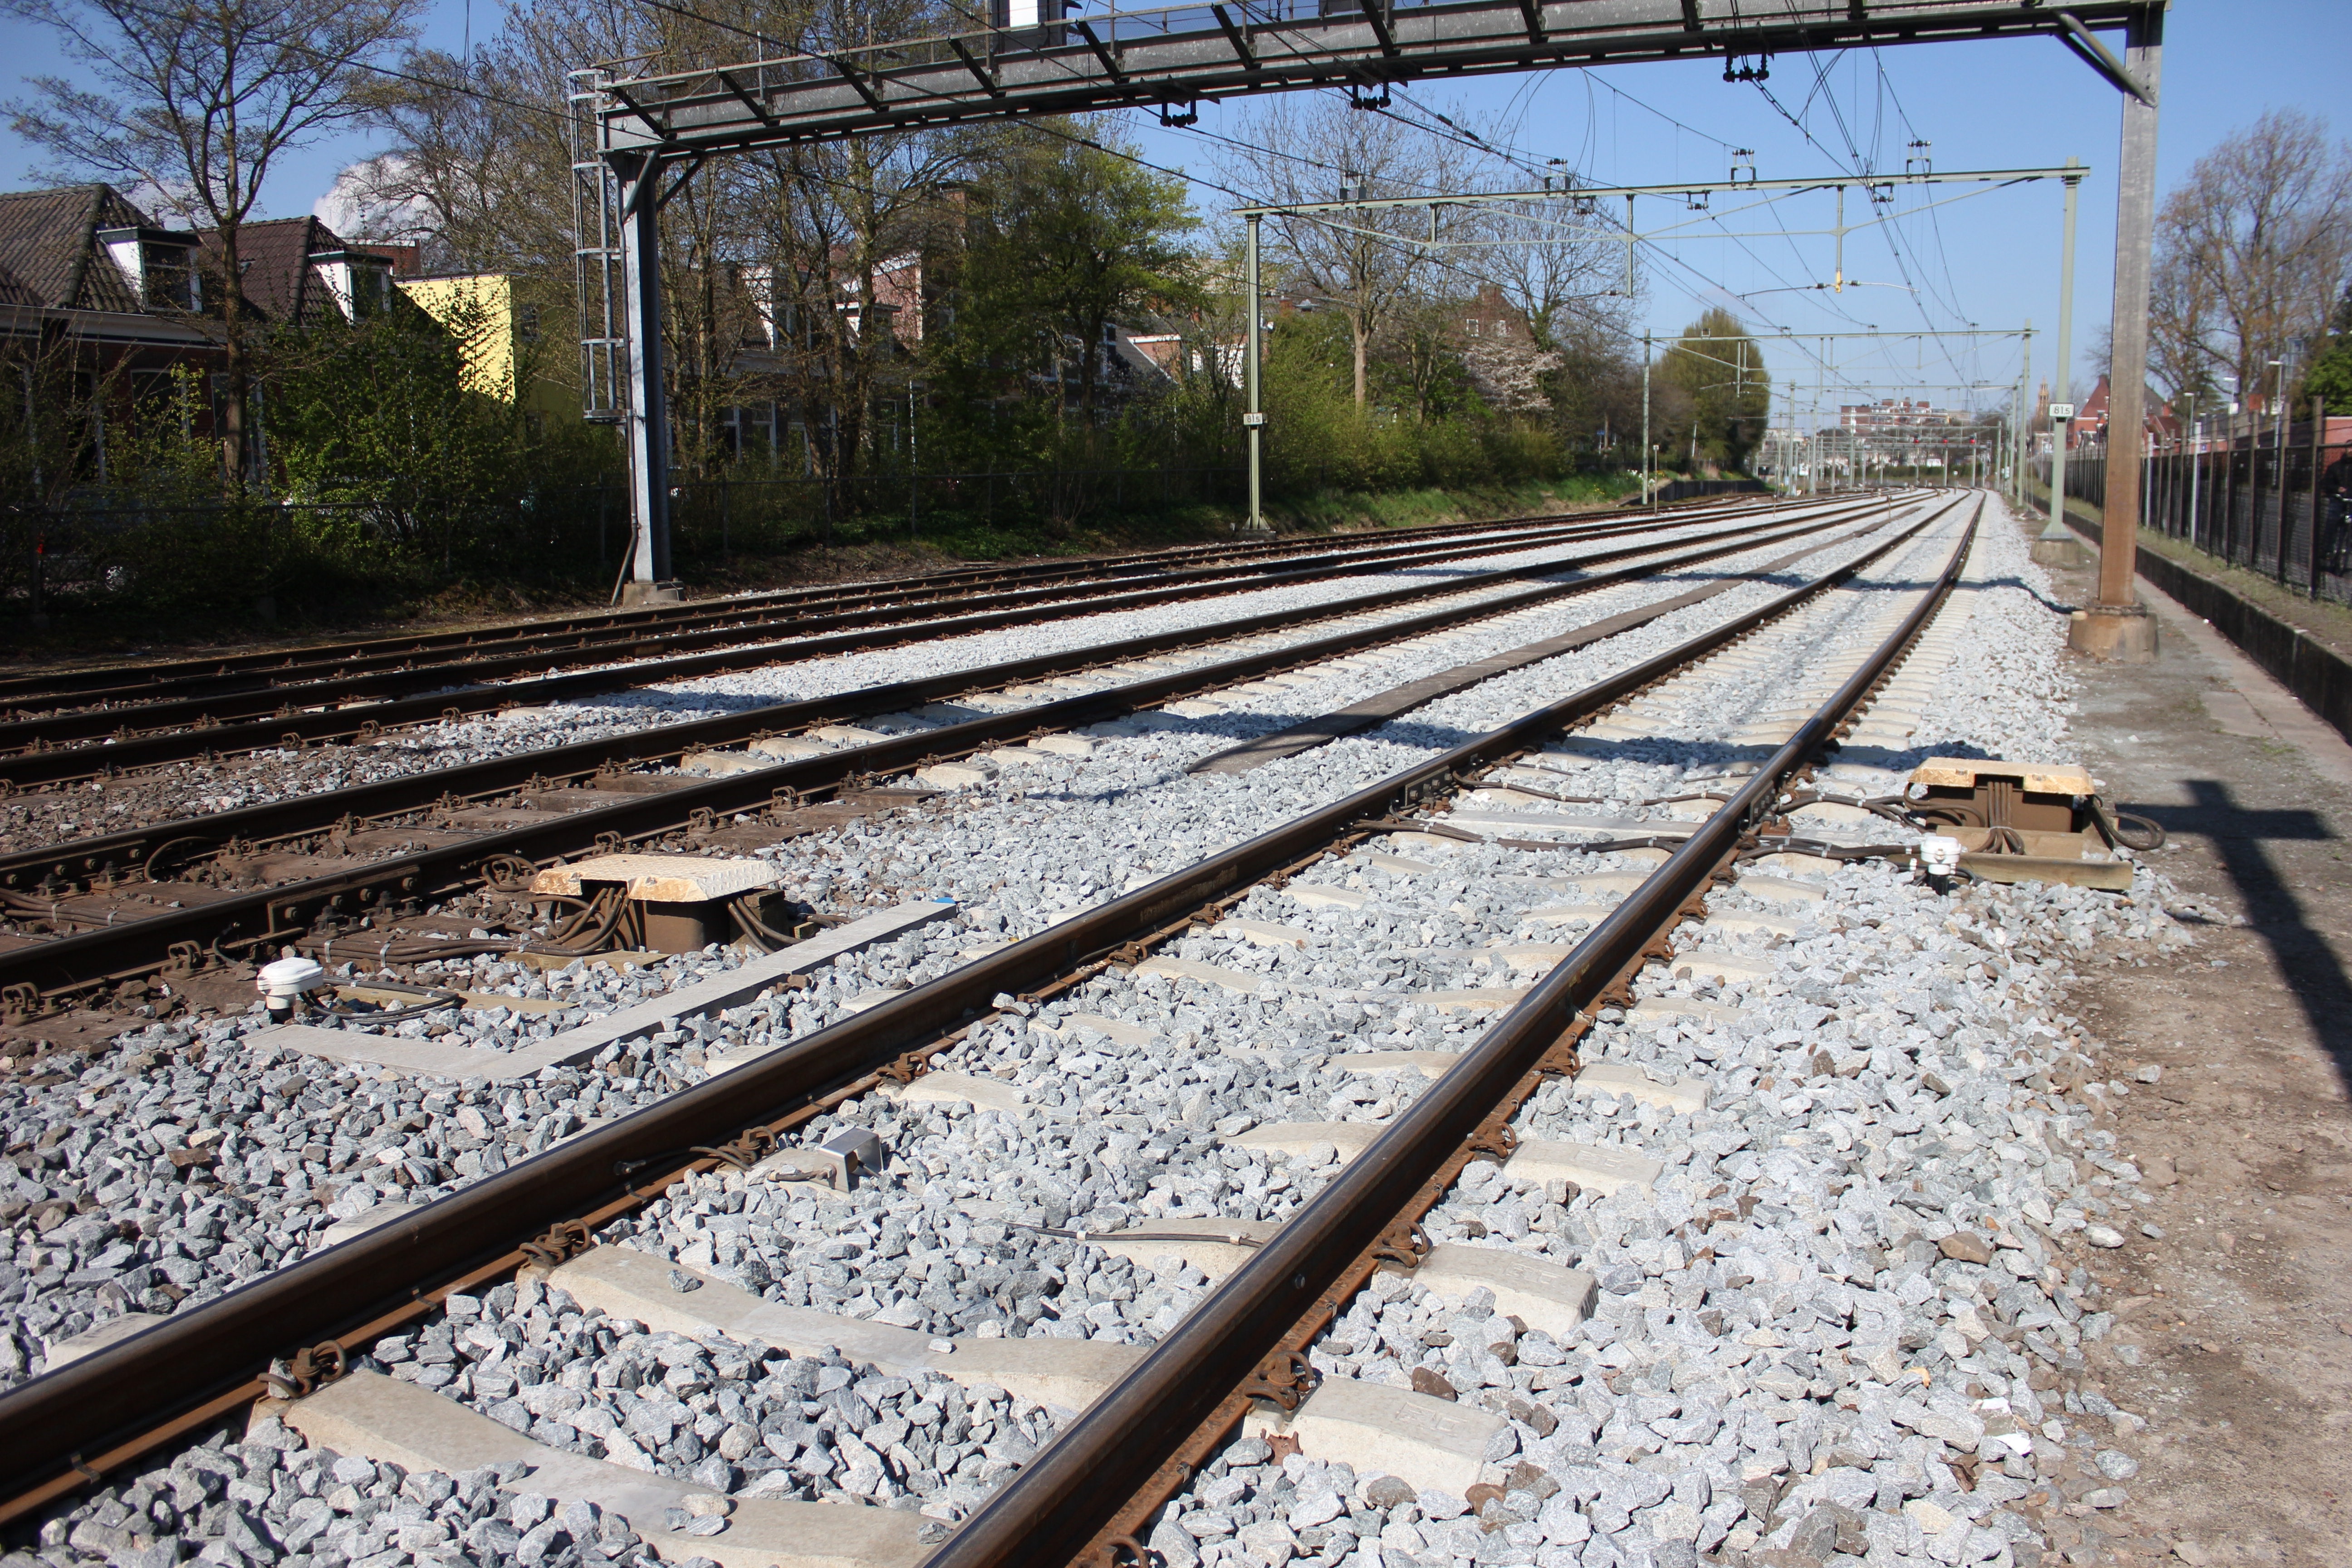
track, railway, railroad, rail, train, steel, transportation, transport, vehicle, journey, train station, tracks, rails, rail transport, rolling stock, railroad car